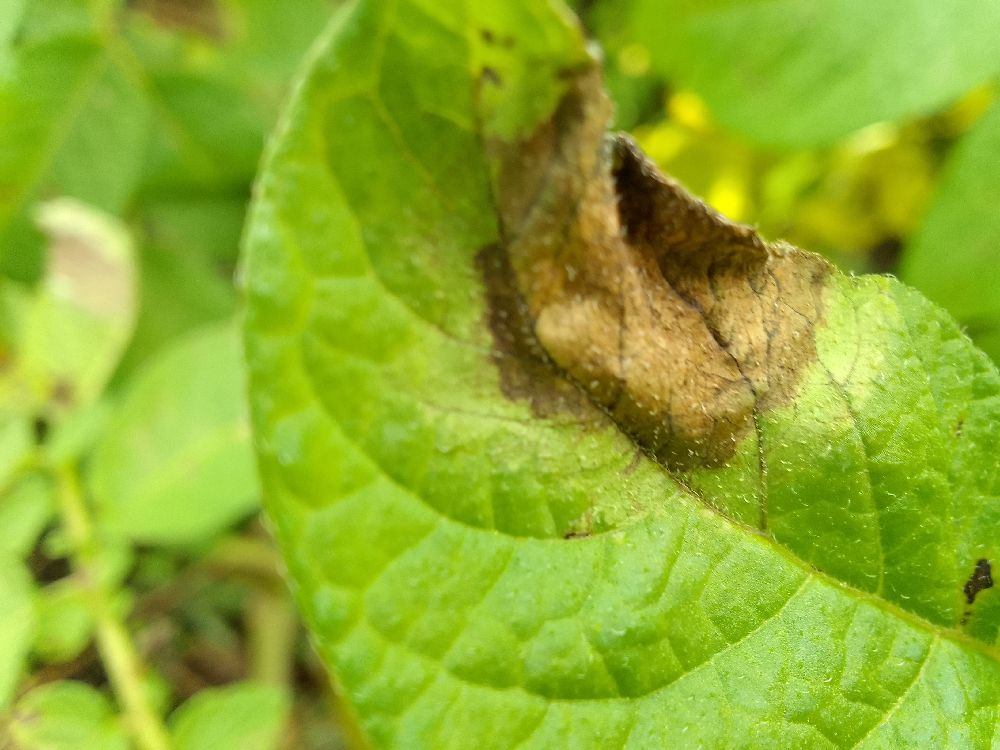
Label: Late blight